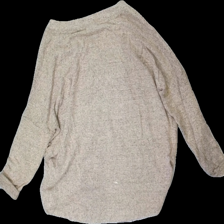
View: back
Type: Sweater
Category: Ladies
Brand: Soya/Soyaconcept
Colors: Beige
Material: 81% viscose, 19% polyester
Cut: Regular, V-collar
Size: M
Season: All
Price range: 50-100
Recommended usage: Reuse